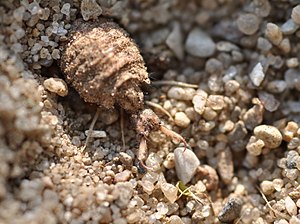
Netvinger / Levevis
Larven af myreløve fanger insekter i en faldgrube
Netvinger er en insektorden med omkring 4.000 arter fordelt på 17 familier. I Danmark kendes 56 arter fra 6 familer.